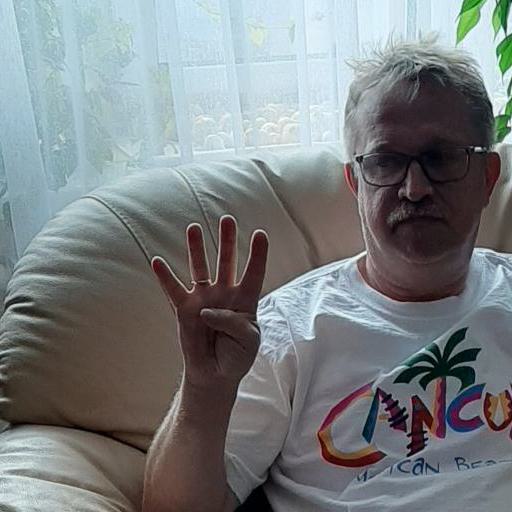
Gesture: four